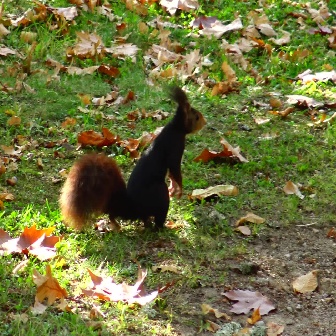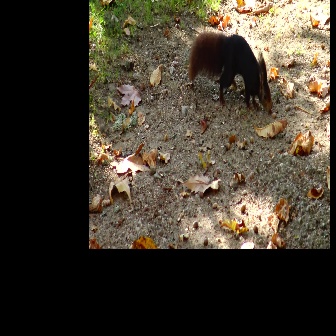
  Please identify the target specified by the bounding box [57,82,207,232] in the first image and locate it in the second image. Return the coordinates in [x_min,y_min,x_max,y_max] format.
Answer: [187,28,272,113]